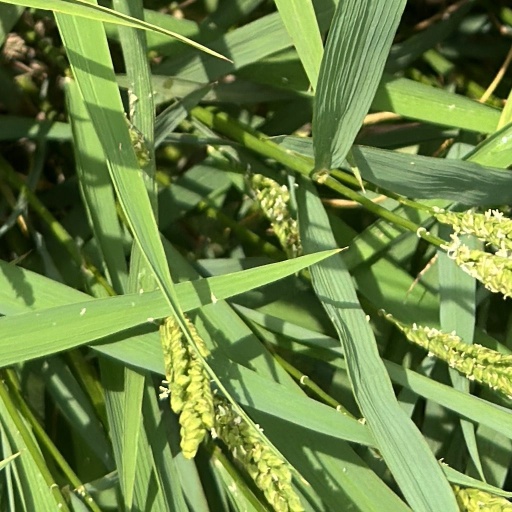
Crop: rice